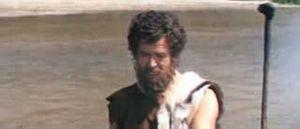
Le Roi des rois est un film américain de Nicholas Ray sorti en 1961, et qui relate librement des épisodes de la vie de Jésus-Christ dans le contexte de la Judée en révolte sous l'occupation romaine.